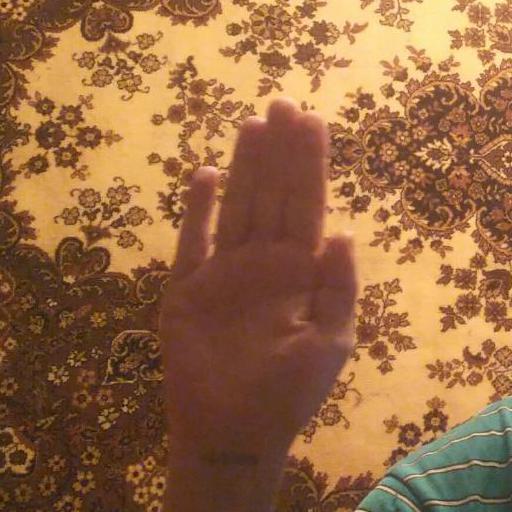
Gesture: stop